Samuel Jagger

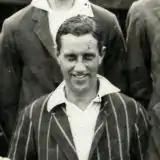
Samuel Jagger, Wesh Cygnets, 1927

Samuel Thornton Jagger (30 June 1904 – 30 May 1964) was a Welsh first-class cricketer who played on more than 40 occasions between the wars. He was later to work as a housemaster at Lancing College.